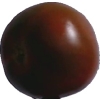
Label: tomato_maroon